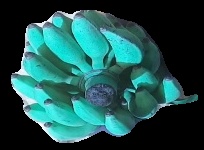
Variety: elakki-bale
Grade: grade3